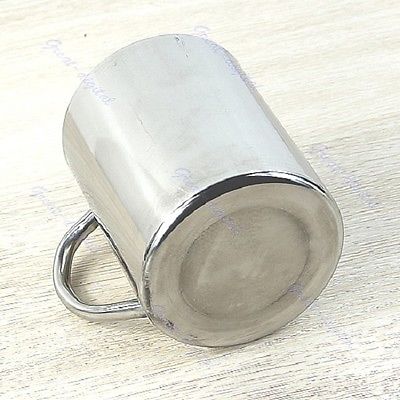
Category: mug